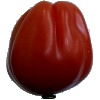
Label: tomato_heart